Anson Dickinson

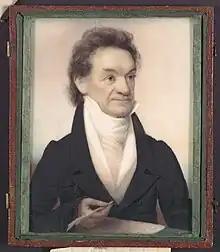

Dickinson kept a work book that documents 1,500 subjects that he painted over the fifty years of his career, giving the place and date of each work, and sometimes the price.